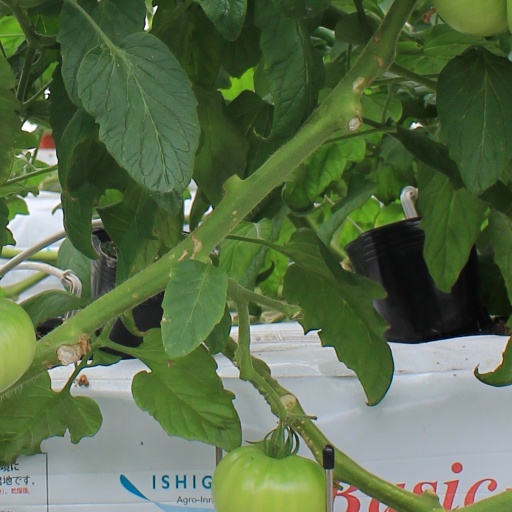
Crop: tomato